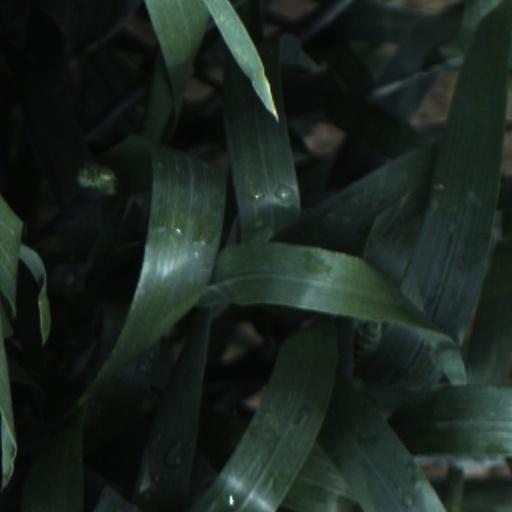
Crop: wheat